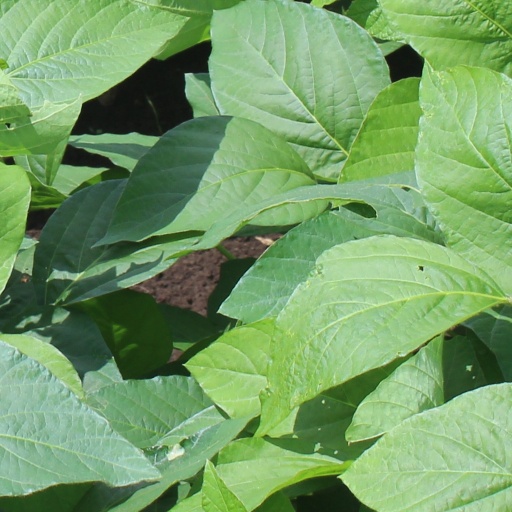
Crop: soybean